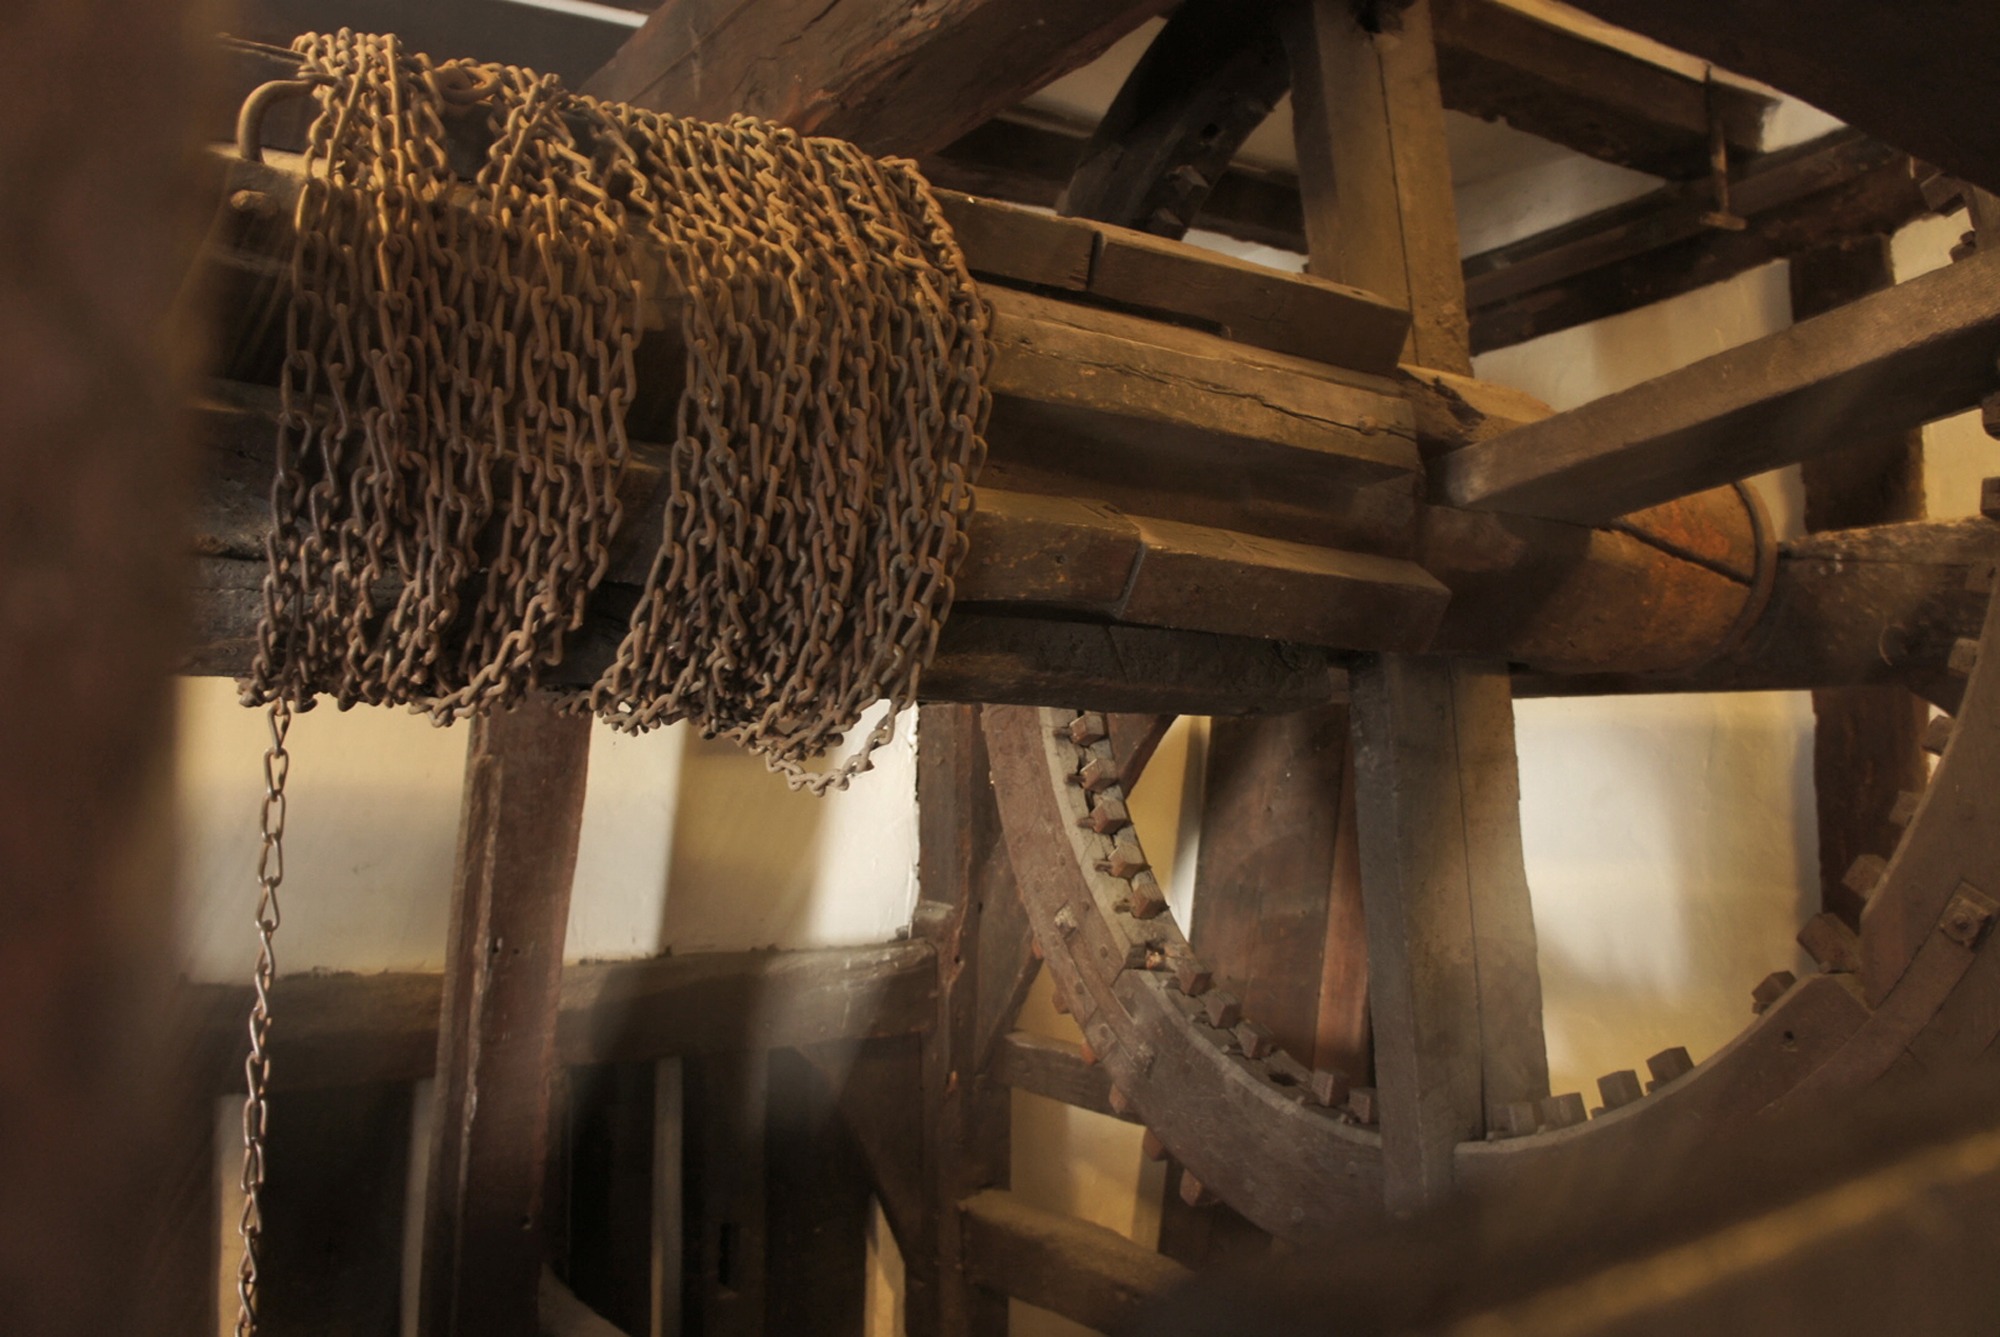
wood, old, castle, lighting, material, winch, middle ages, iron chain, man made object